Indian Revenue Service

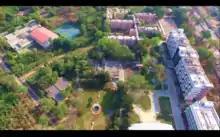
National Academy of Direct Taxes in Nagpur, Maharashtra is the staff training college of the IRS(IT).

Sixteen months of Induction Training is conducted for the directly recruited officers of IRS(IT) at NADT each year. The training is designed into two modules to enable the Officer Trainees to acquire the knowledge and skills they need to function effectively and efficiently as tax administrators. In particular, training prepares OTs to deliver quality taxpayer services, detect and penalize non-compliance, and understand the macroeconomic, taxation, and fiscal policy of the Government of India to maximize revenue.